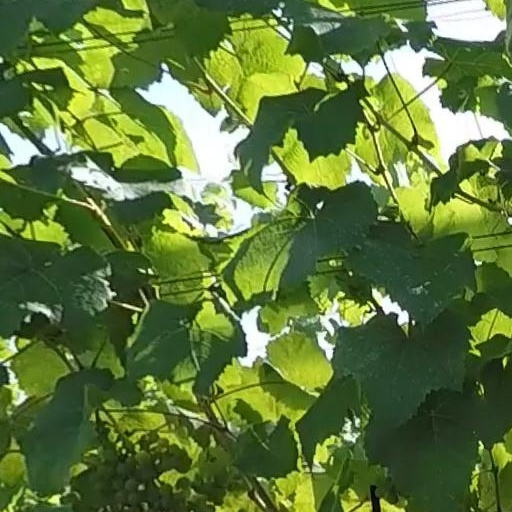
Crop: grape